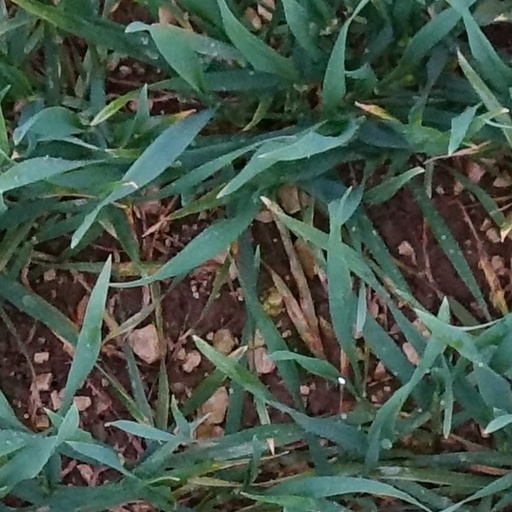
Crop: wheat